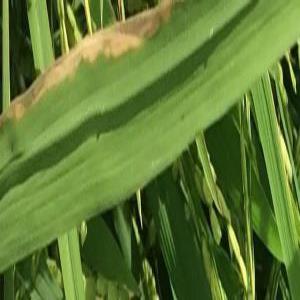
Disease: Bacterialblight